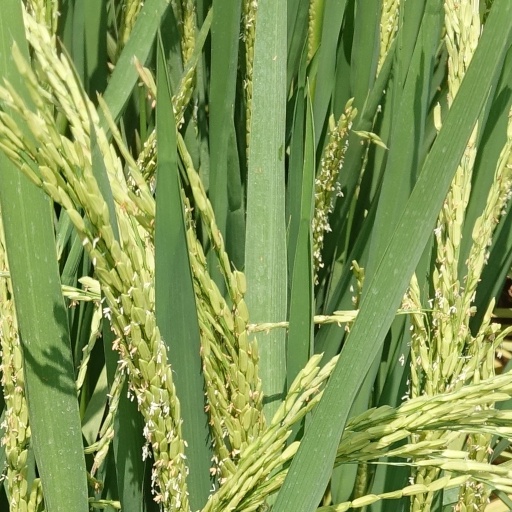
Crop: rice